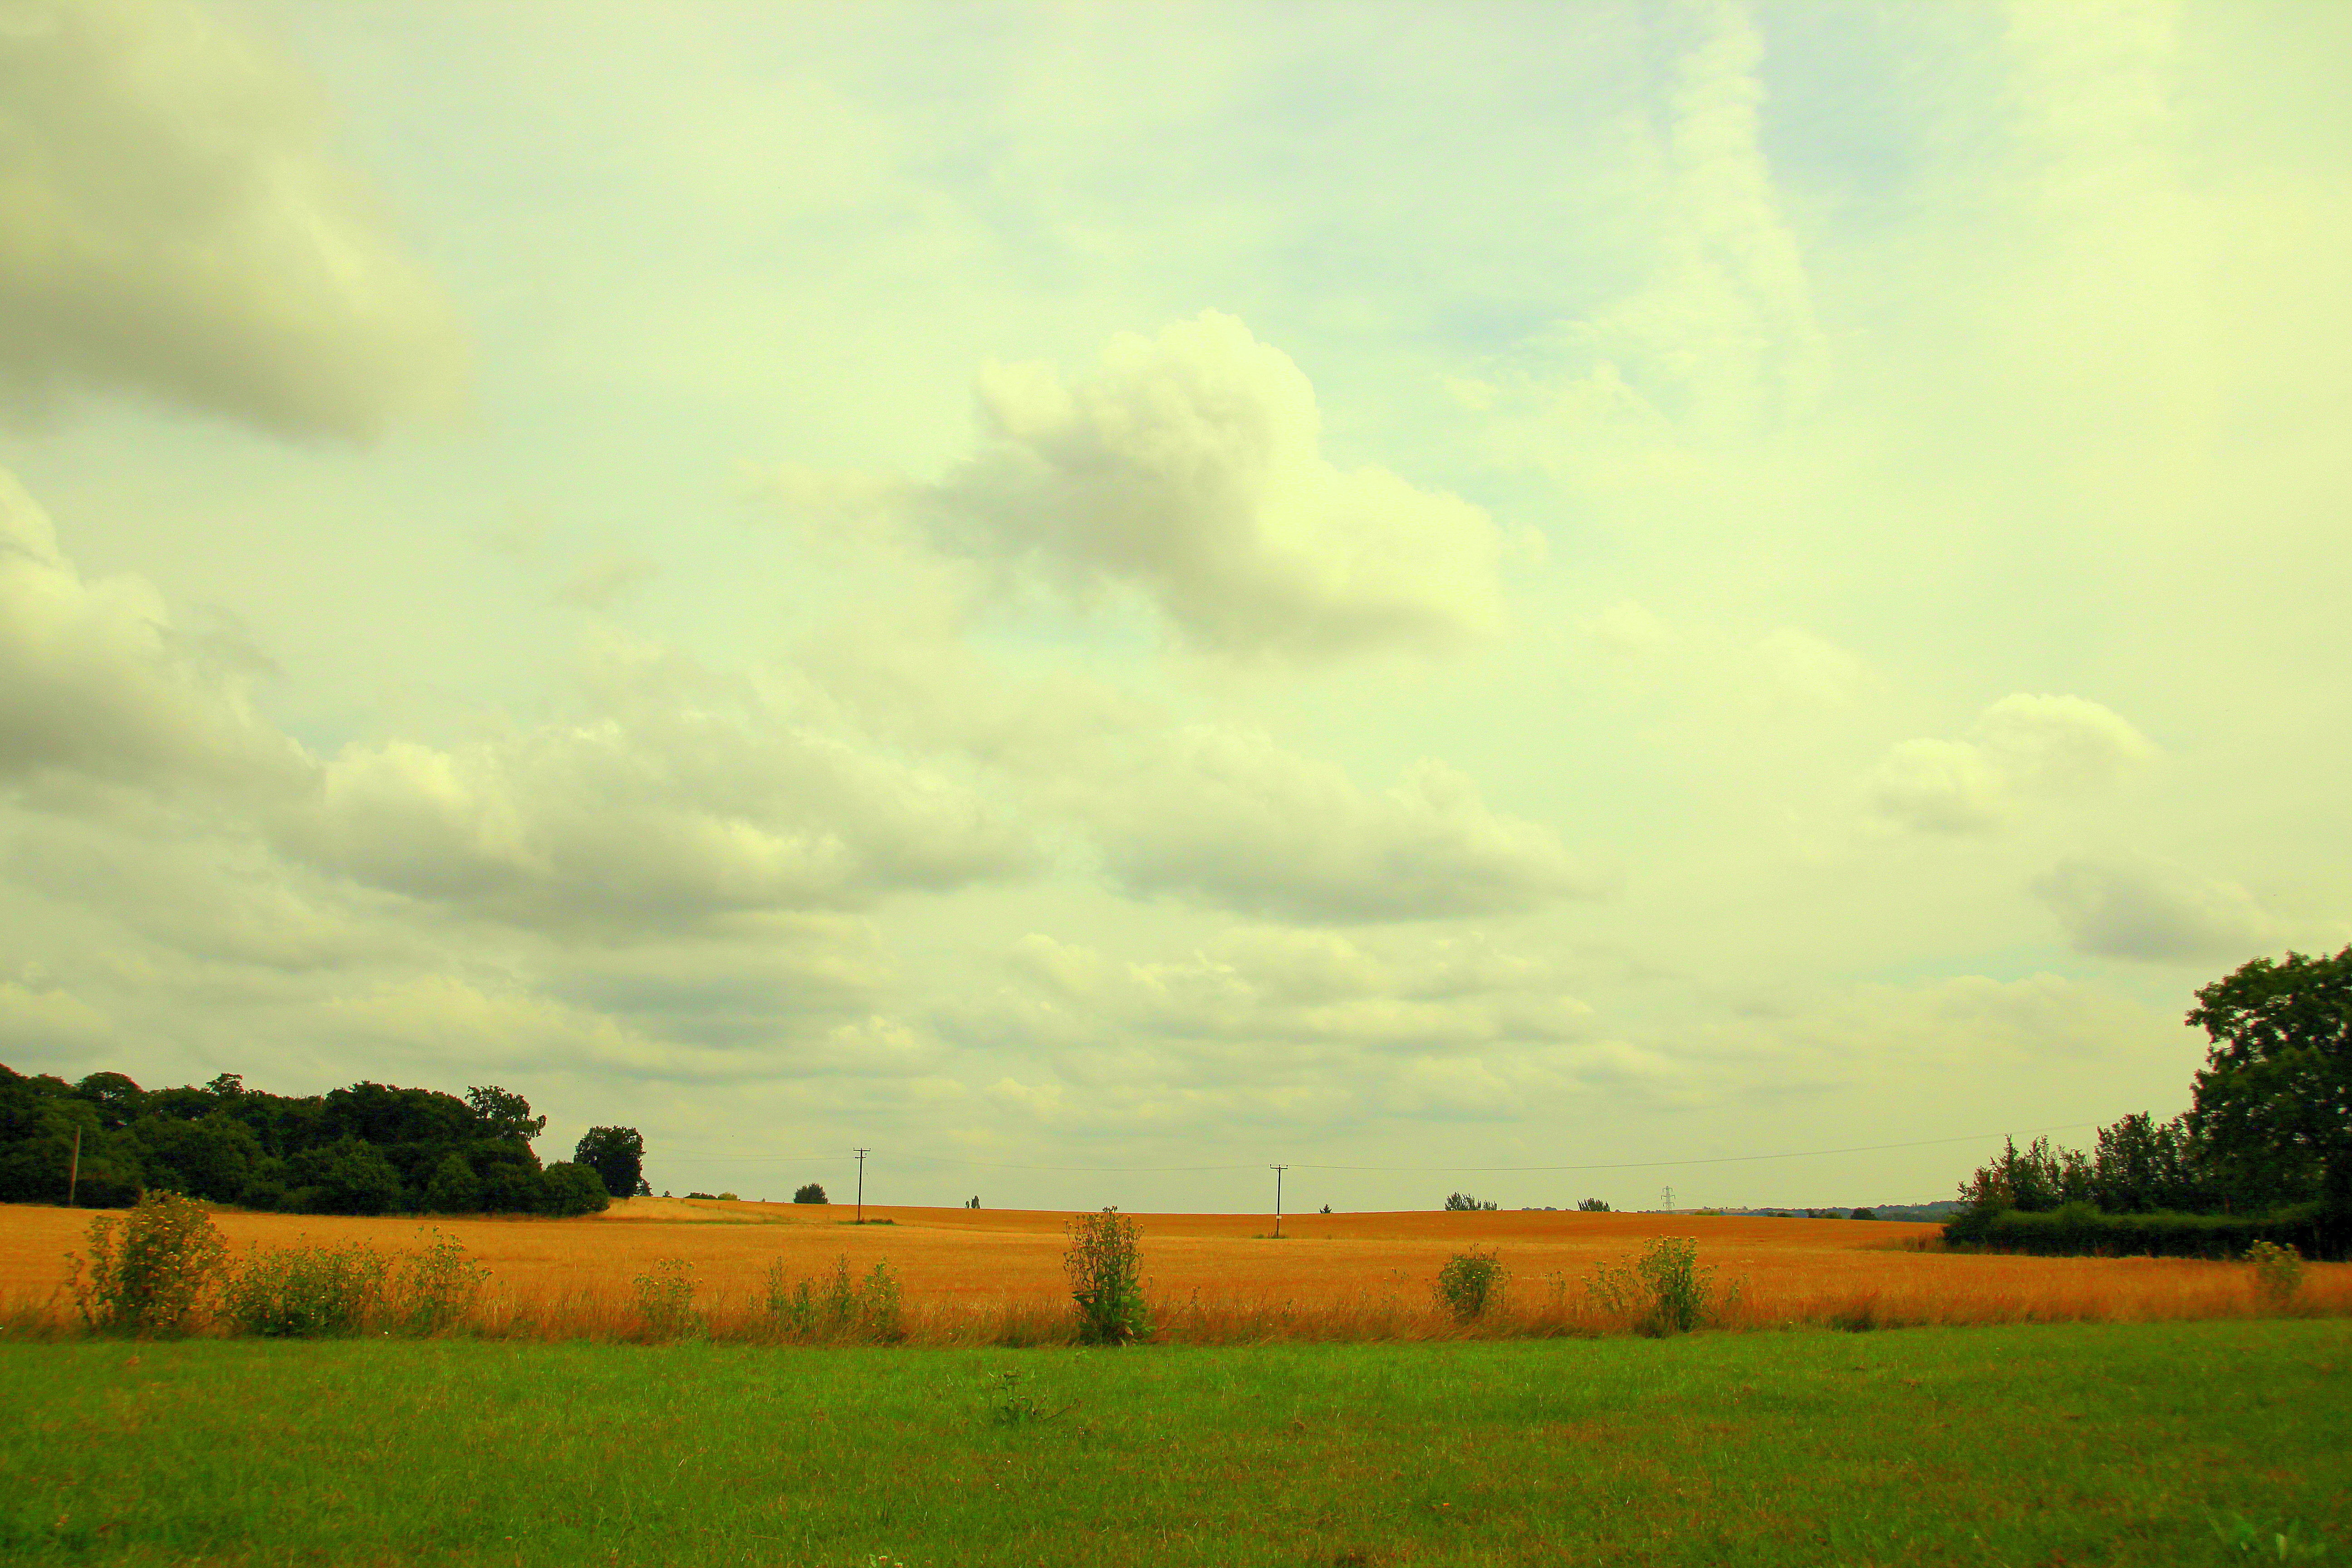
landscape, tree, nature, grass, horizon, cloud, plant, sky, field, farm, meadow, prairie, sunlight, morning, hill, crop, pasture, agriculture, savanna, plain, rapeseed, grassland, steppe, rural area, grass family